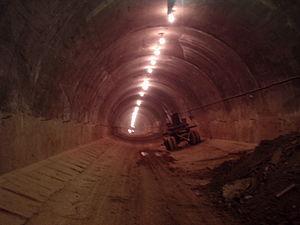
La línea A du métro de Buenos Aires, capitale de l'Argentine fut ouverte le 1ᵉʳ décembre 1913, étant ainsi la première ligne d'Amérique latine, et de l'hémisphère sud. Elle s'étend sur une distance de 9,8 km entre les stations Plaza de Mayo, dans le centre, et San Pedrito, dans le quartier de Flores.